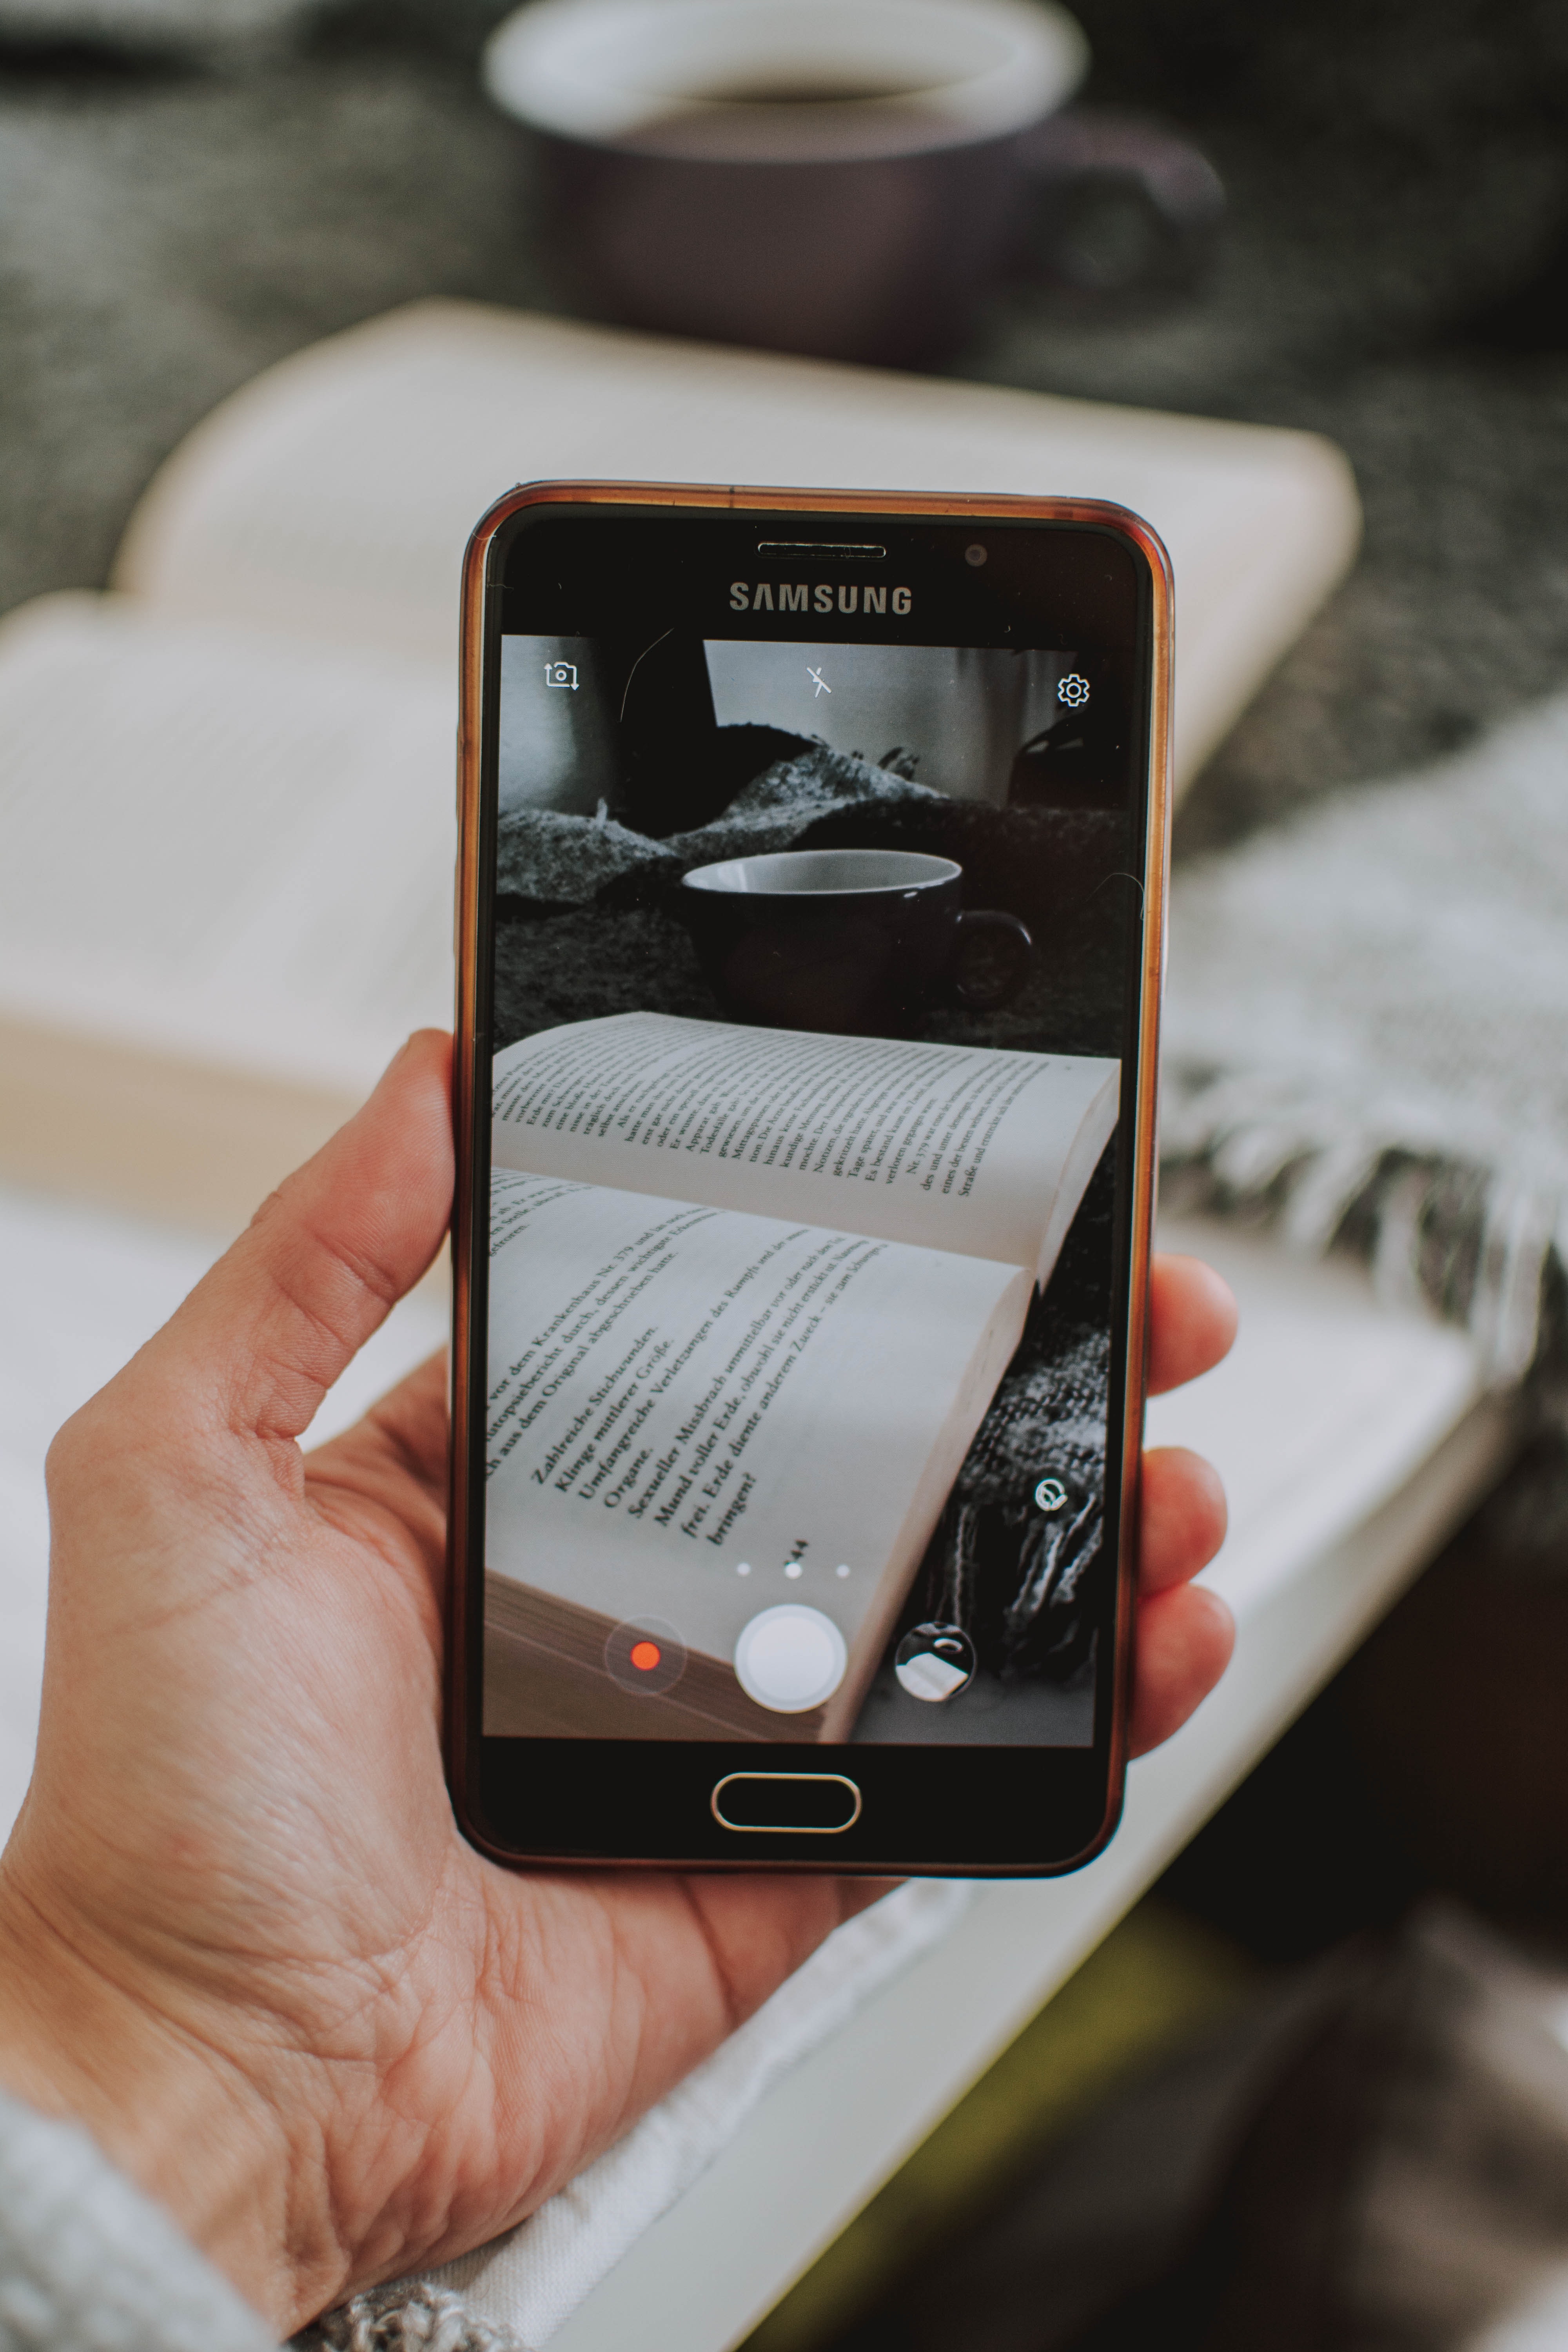
electronic device, gadget, mobile phone, technology, communication device, smartphone, electronics, cellular network, portable communications device, product